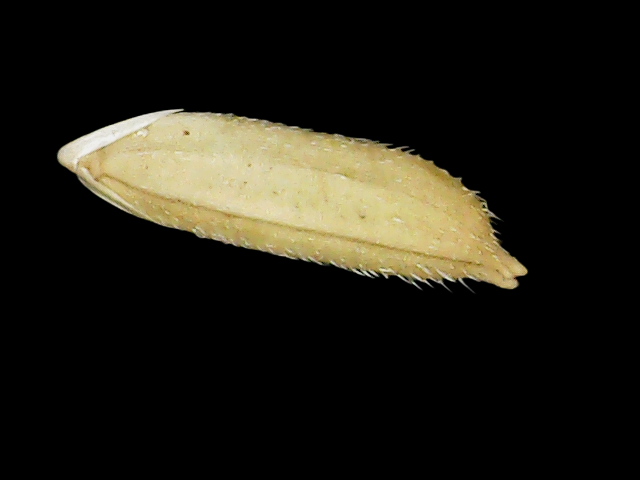
Rice variety: Binadhan11